Daniel Murphy (baseball)

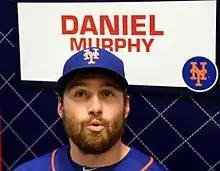
Murphy on 2015 World Series Media Day

Although he is a natural third baseman, Murphy began to play left field in 2008, and continued in 2009, due to the presence of David Wright on the Mets. Murphy had a hard time transitioning to left field. In May, Carlos Delgado underwent hip surgery and Murphy moved to first base. Murphy led the Mets in home runs, with 12. This tied 1977 as the season with the fewest home runs to lead a Mets team in franchise history.